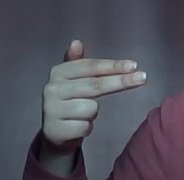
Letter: ghain